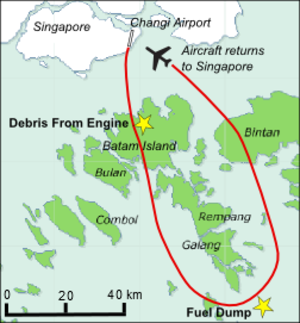
Le 4 novembre 2010, l'Airbus A380 assurant le vol Qantas 32 entre Singapour et Sydney a connu une défaillance non-contenue d'un de ses réacteurs, obligeant l'appareil à retourner à l'aéroport de Singapour pour y effectuer un atterrissage d'urgence.